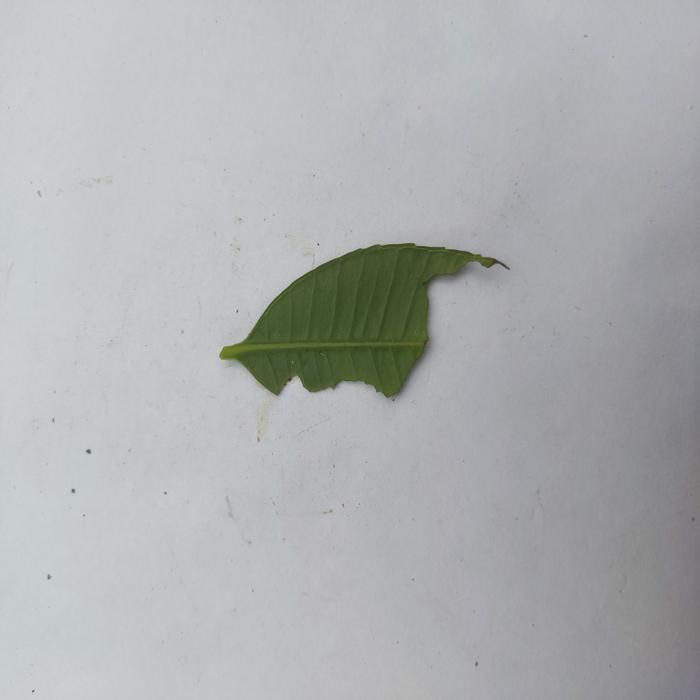
Crop: Hog Plum
Leaf condition: Caterpillars_Infestation